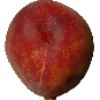
Label: Peach 1